Roser Amadó

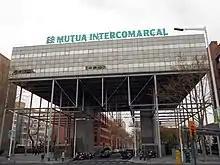
Eurocity 1 office building (1989–1992), by Roser Amadó and Lluís Domènech i Girbau, Barcelona Olympic Village.

Roser Amadó i Cercós studied at the Higher Technical School of Architecture of Barcelona, with Lluís Domènech i Girbau.